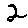
Label: 2